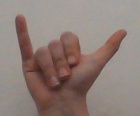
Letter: ya